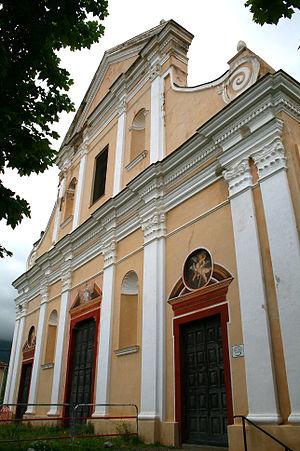
Calenzana - (Haute-Corse, France), l’église Saint-Blaise (1691-1701) – Architecte